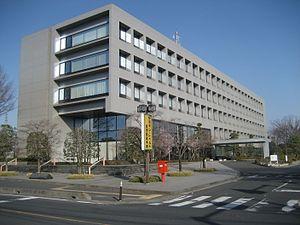
Kazo est une ville située dans la préfecture de Saitama, au Japon.